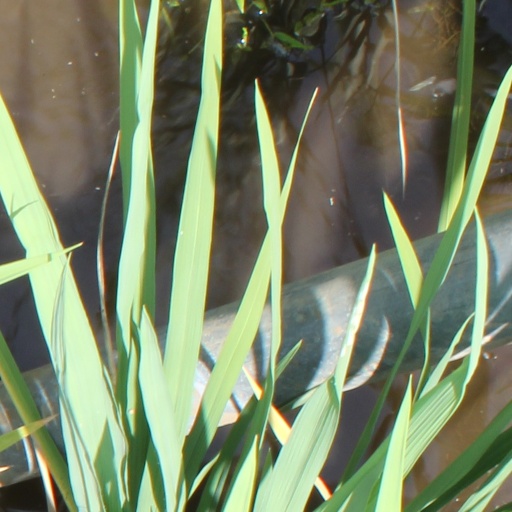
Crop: rice